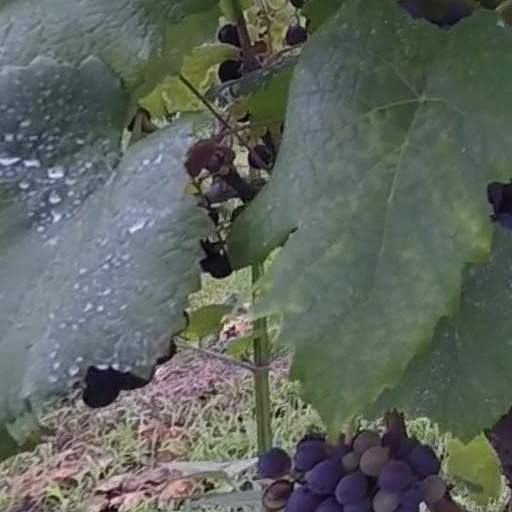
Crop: grape